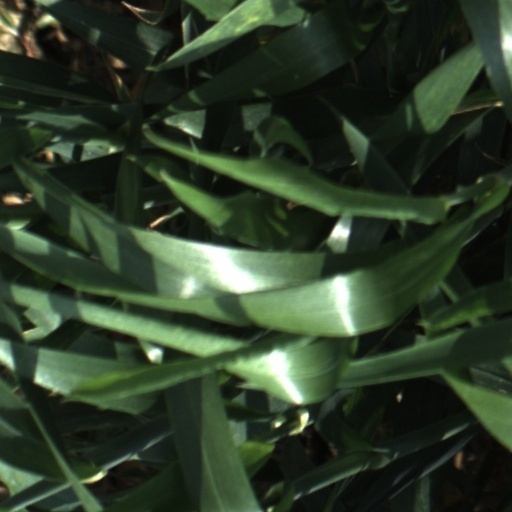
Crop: wheat